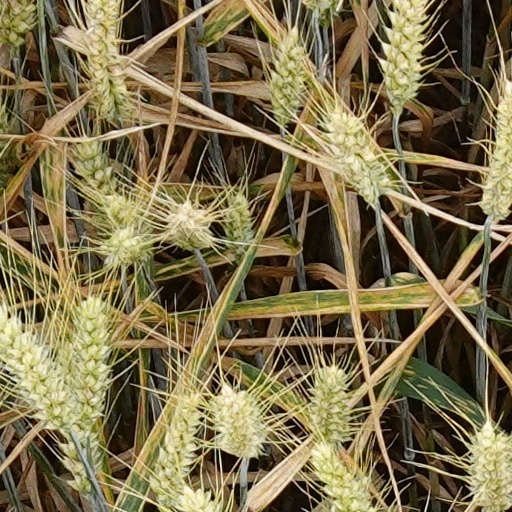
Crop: wheat